Ban Johnson

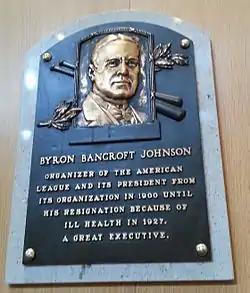
Johnson's plaque at the Baseball Hall of Fame

Johnson, however, had a bigger plan—another major league. With the help of Comiskey, who had purchased the Sioux City franchise and moved it to St. Paul in 1894 after leaving the Reds, Johnson initiated an ambitious plan of expansion. He got his chance after the 1899 season, when the National League dropped teams in Baltimore, Cleveland, Louisville and Washington, D.C. Johnson moved the Grand Rapids franchise to Cleveland, where they would eventually become the Indians. He also had Comiskey move his Saint Paul team to Chicago, where they eventually became the White Sox. The latter move was made with the blessing of the NL, which saw Comiskey's team as a way to head off any attempt to revive the American Association. For the 1900 season, the Western League was renamed as the American League, although it remained a minor league.